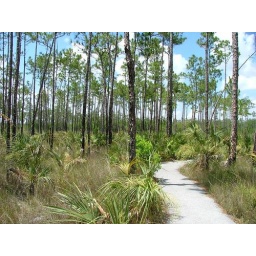
Highest ground in the Everglades supports Slash pine (Pinus elliottii) and Saw Palmetto (Serenoa repens).